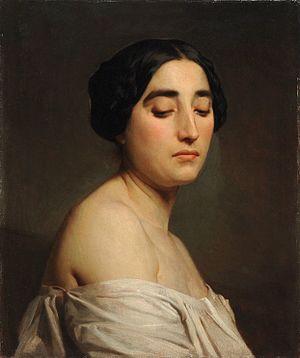
William Bouguereau, Le Dédain, ENSBA
L'œuvre peinte de William Bouguereau est constitué de 828 peintures réalisées par l'artiste entre 1845 et 1905. Il est classé par ordre chronologique.